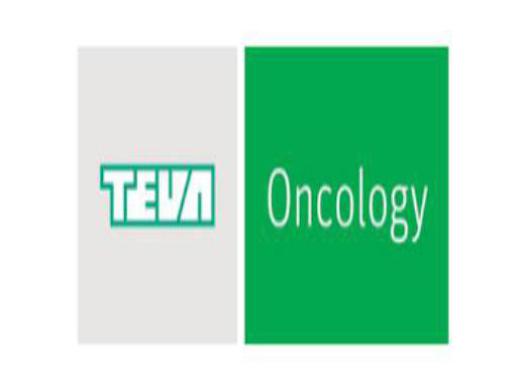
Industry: Others